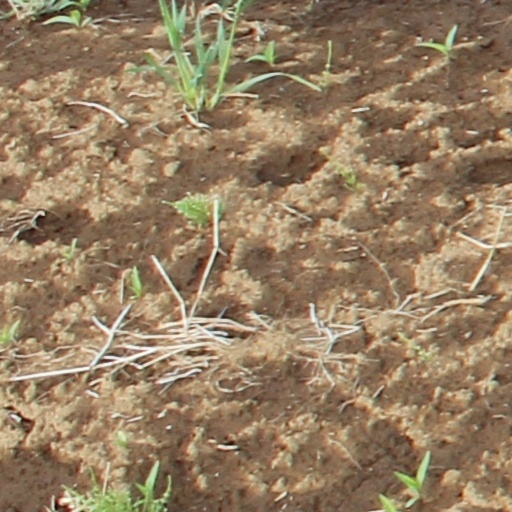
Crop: wheat